Pasi Rautiainen

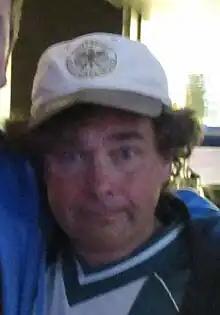
Rautiainen in 2016

Pasi Pentti Rautiainen (born 18 July 1961) is a Finnish football manager and former player. He made 29 appearances for Finland national football team, scoring one goal. Rautiainen was named in the Finnish Football Hall of Fame in 2021.